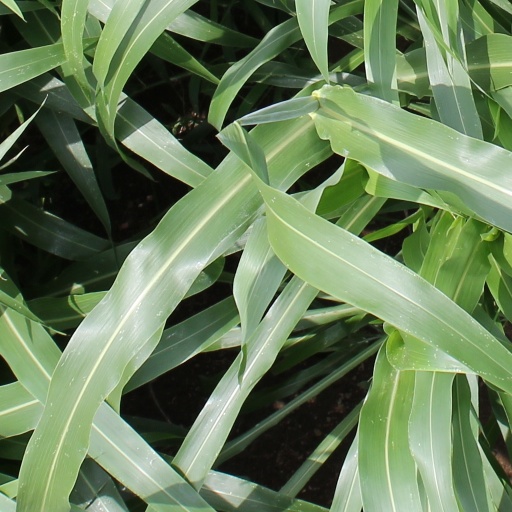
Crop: sorghum